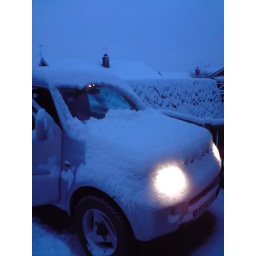
since the bike wouldn't play ball take the 4x4 instead, i bought it with just this situation in mind!